The Floating Castle

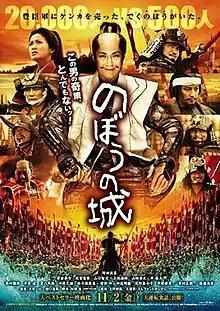
Poster

is a 2012 Japanese historical-drama film directed by Shinji Higuchi and Isshin Inudo, starring Mansai Nomura, and adapts Ryō Wada's novel (2007) of the same name.